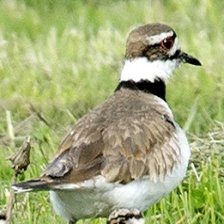
Species: KILLDEAR
Scientific name: CHARADRIUS VOCIFERUS